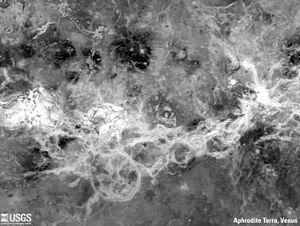
Aphrodite Terra est l'une des deux principales hautes terres de la planète Vénus, longeant l'équateur par le sud sur une quinzaine de milliers de kilomètres avec une altitude moyenne de 3 000 m, l'autre « continent » vénusien étant Ishtar Terra, près du pôle nord.
Atla Regio est une région volcanique située sur la planète Vénus par 9,2° N et 200,1° E, à l'est nord-est d'Aphrodite Terra dont elle constitue la « queue de scorpion. »